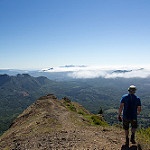
Label: mountain